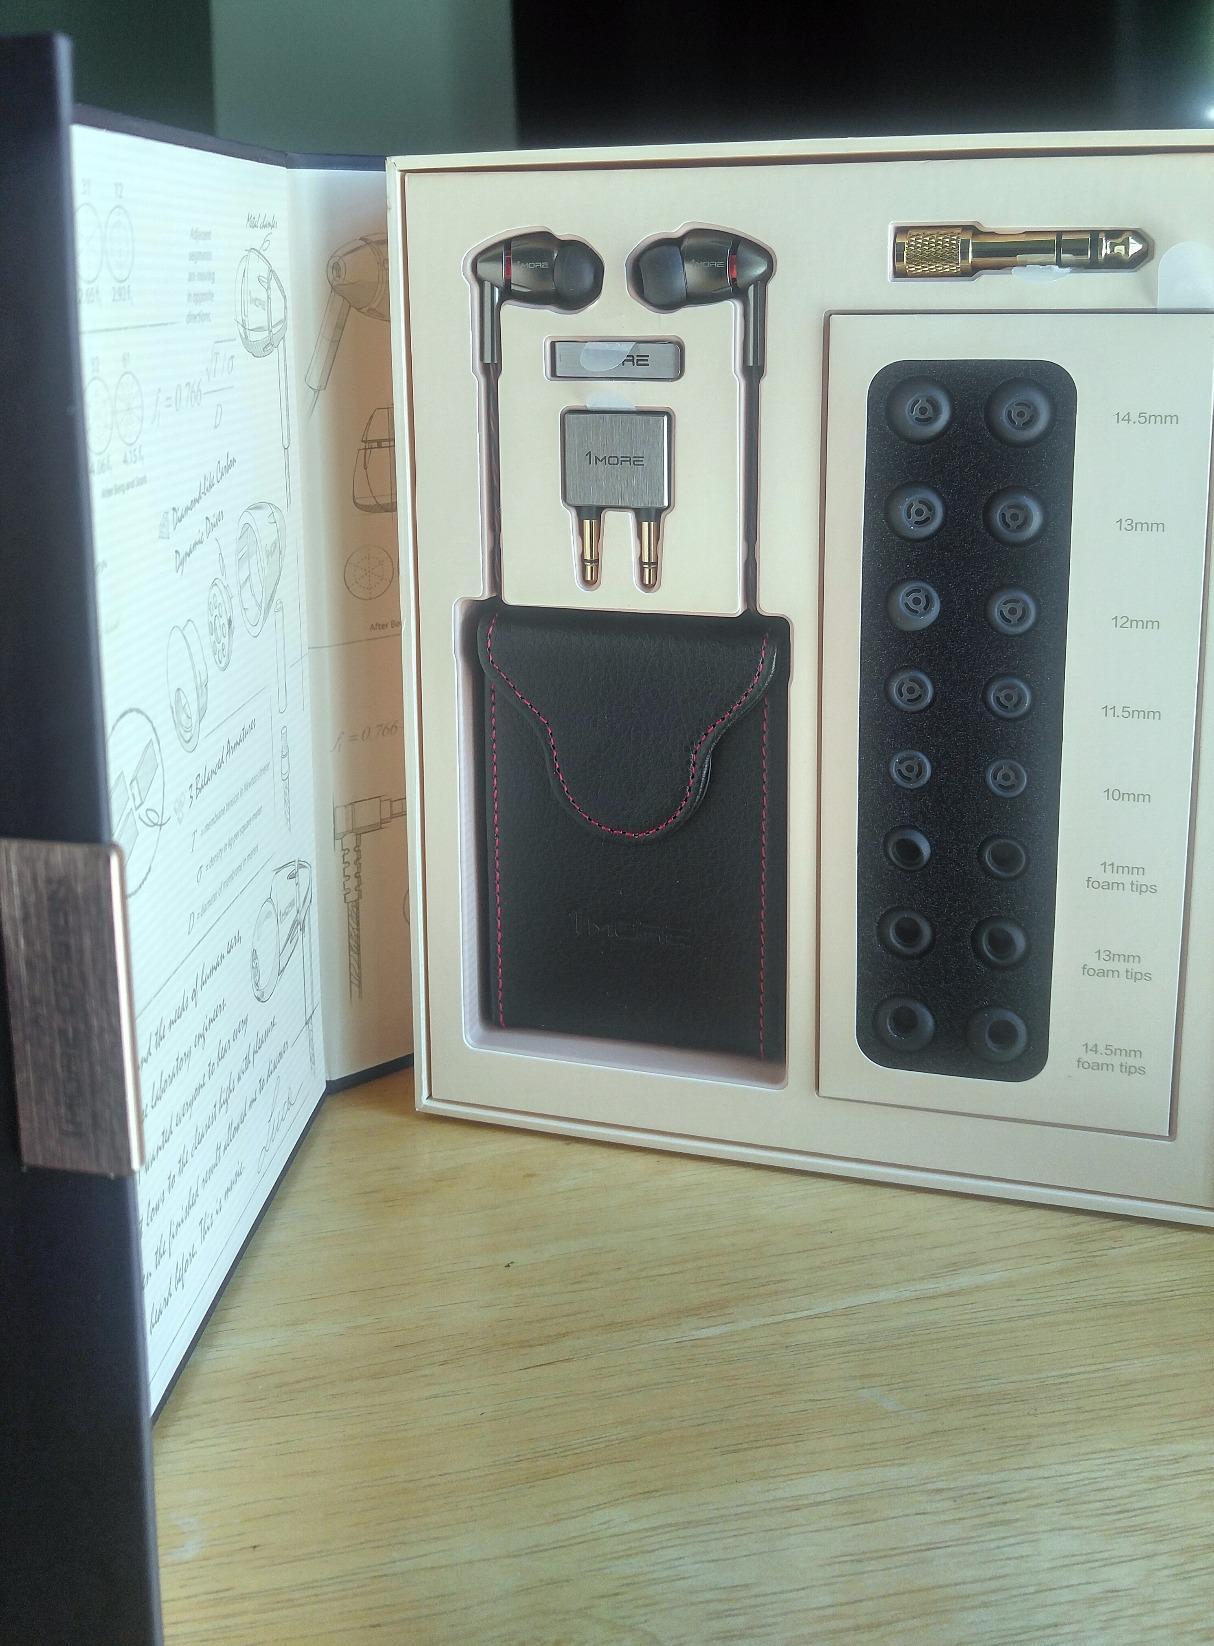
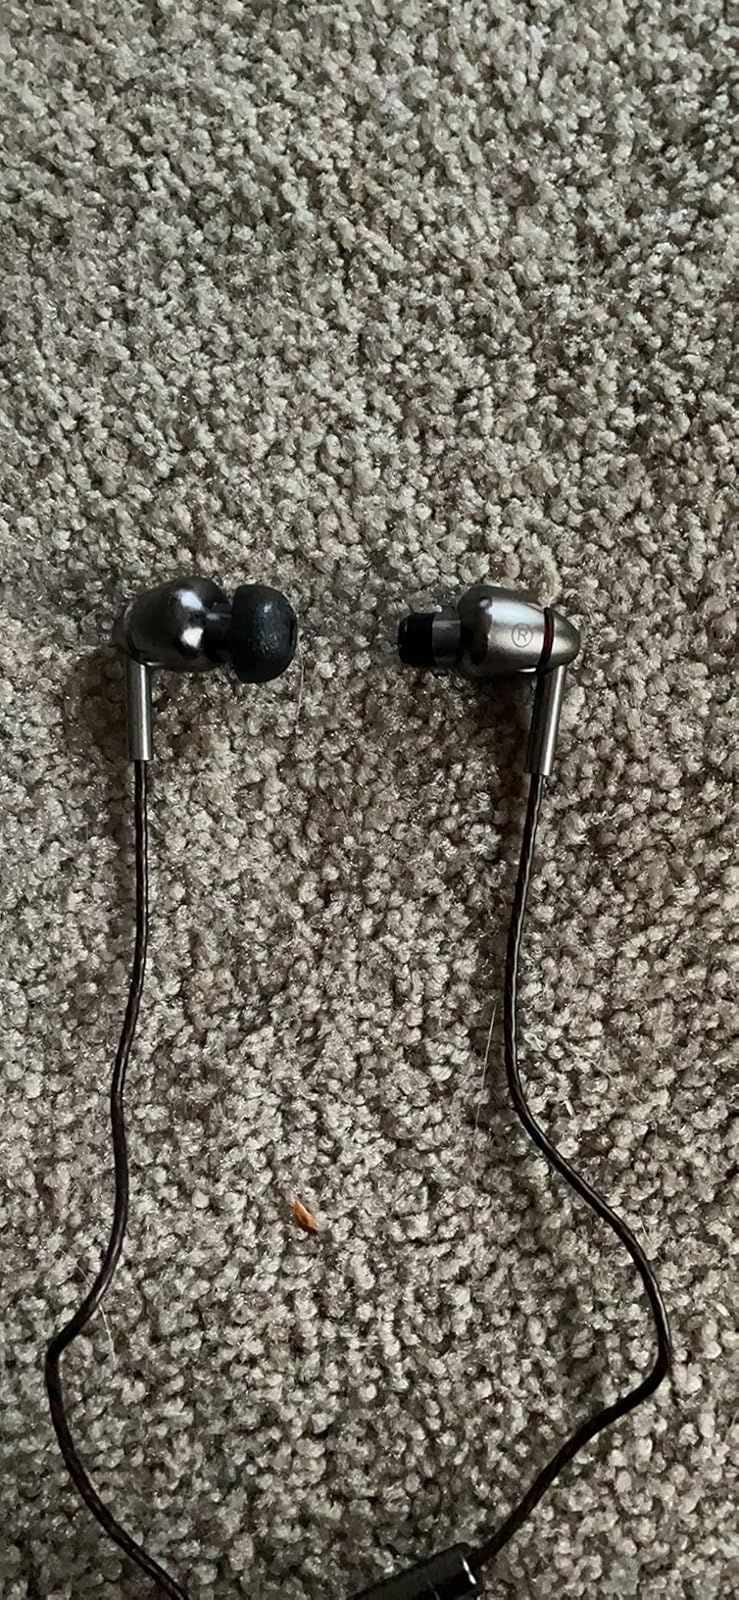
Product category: headphones
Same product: yes